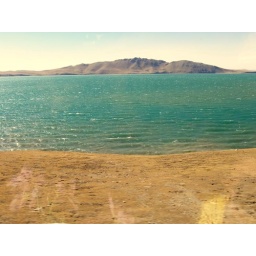
Nice  lake high in the mountain